Willy Brandt House, Lübeck

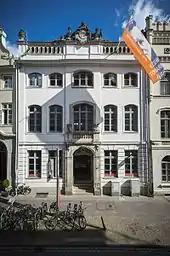
The Willy-Brandt-Haus in Lübeck 2015

The Willy-Brandt-Haus in Lübeck is a museum and a memorial to the late politician Federal Chancellor and Nobel Peace Prize Laureate, Willy Brandt, of the Social Democratic Party of Germany (SPD).